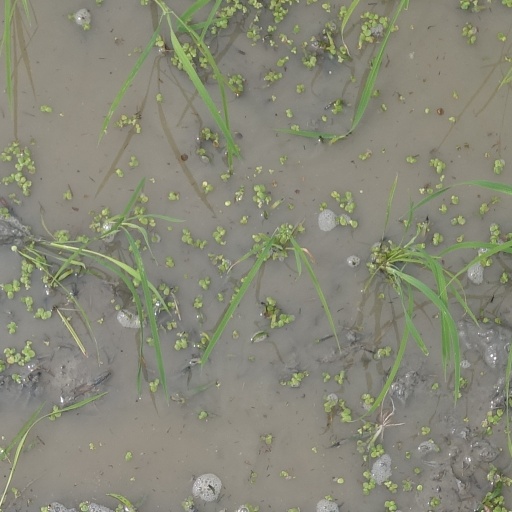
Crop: rice